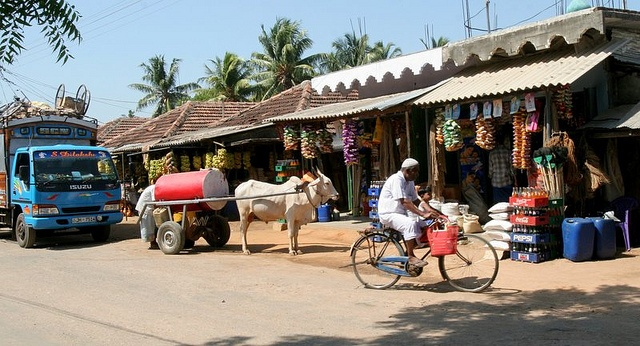
A man on a bike in front of a cow and a truck.
An oxen pulling a cart and a bright blue truck make deliveries to an outdoor market.
A white cow is towing a barrel of goods to the store.
A bicyclist rides past a cart pulled by a cow in a market.
A truck is driving behind a mule pulling cart and a man riding a bicycle.